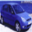
Label: automobile